Comp Air 8

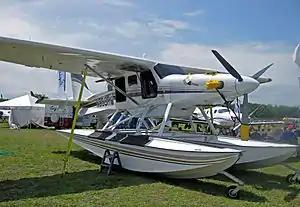
Comp Air 8 on amphibious floats

The Comp Air 8 is an American kit turboprop-powered light civil utility aircraft that was manufactured by Comp Air of Florida from about 2000 until 2021.